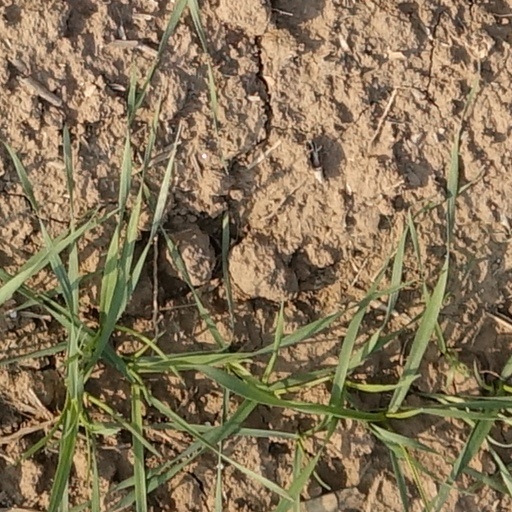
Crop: wheat